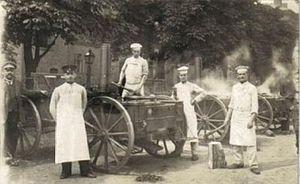
À l’origine meuble de voyage, puis magasin, la cantine est aussi depuis la fin du XIXᵉ siècle un lieu où l’on sert à boire et à manger aux personnes d’une collectivité, et, plus récemment, un service généralement subventionné de restauration collective.